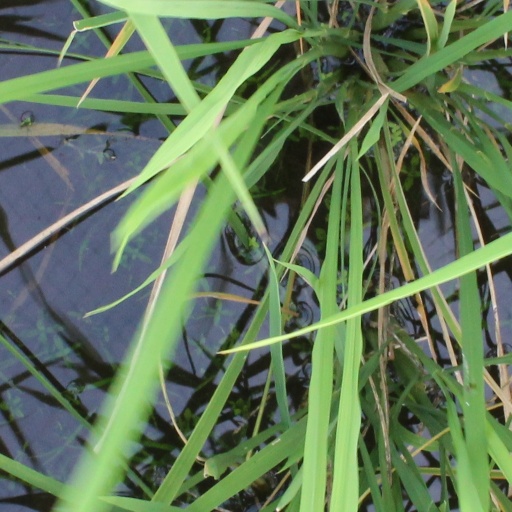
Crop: rice